Analyze This

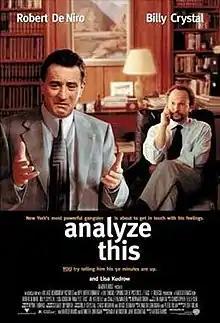
Theatrical release poster

Analyze This is a 1999 American crime comedy film directed by Harold Ramis, who co-wrote the screenplay with playwrights Kenneth Lonergan and Peter Tolan. It follows a crisis-stricken mafioso (Robert De Niro) who solicits the assistance of a reluctant psychiatrist (Billy Crystal).